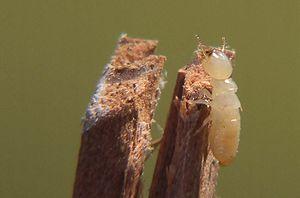
La cellulose est un glucide constitué d'une chaîne linéaire de molécules de D-glucose. Ce biopolymère est le principal constituant de la paroi des cellules végétales, y compris du bois.
Un biocarburant ou agrocarburant est un carburant produit à partir de matériaux organiques non fossiles, provenant de la biomasse et qui vient en complément ou en substitution du combustible fossile.